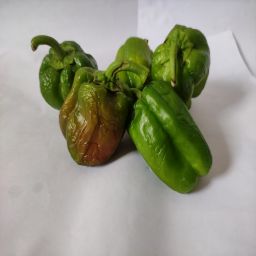
Crop: Bell Pepper
Quality: Ripe